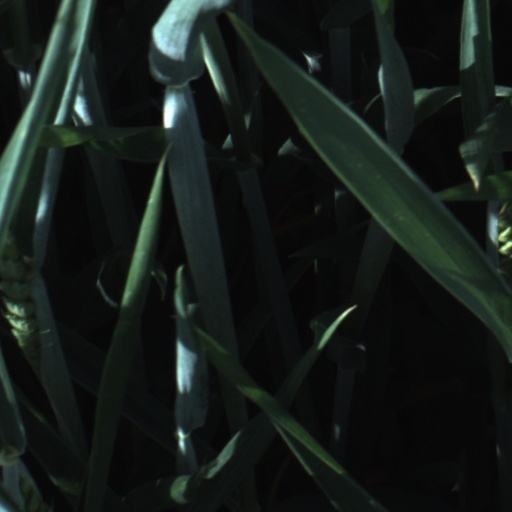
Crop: wheat